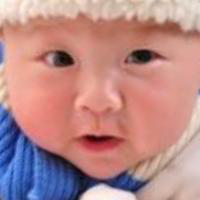
Age group: age 01-10